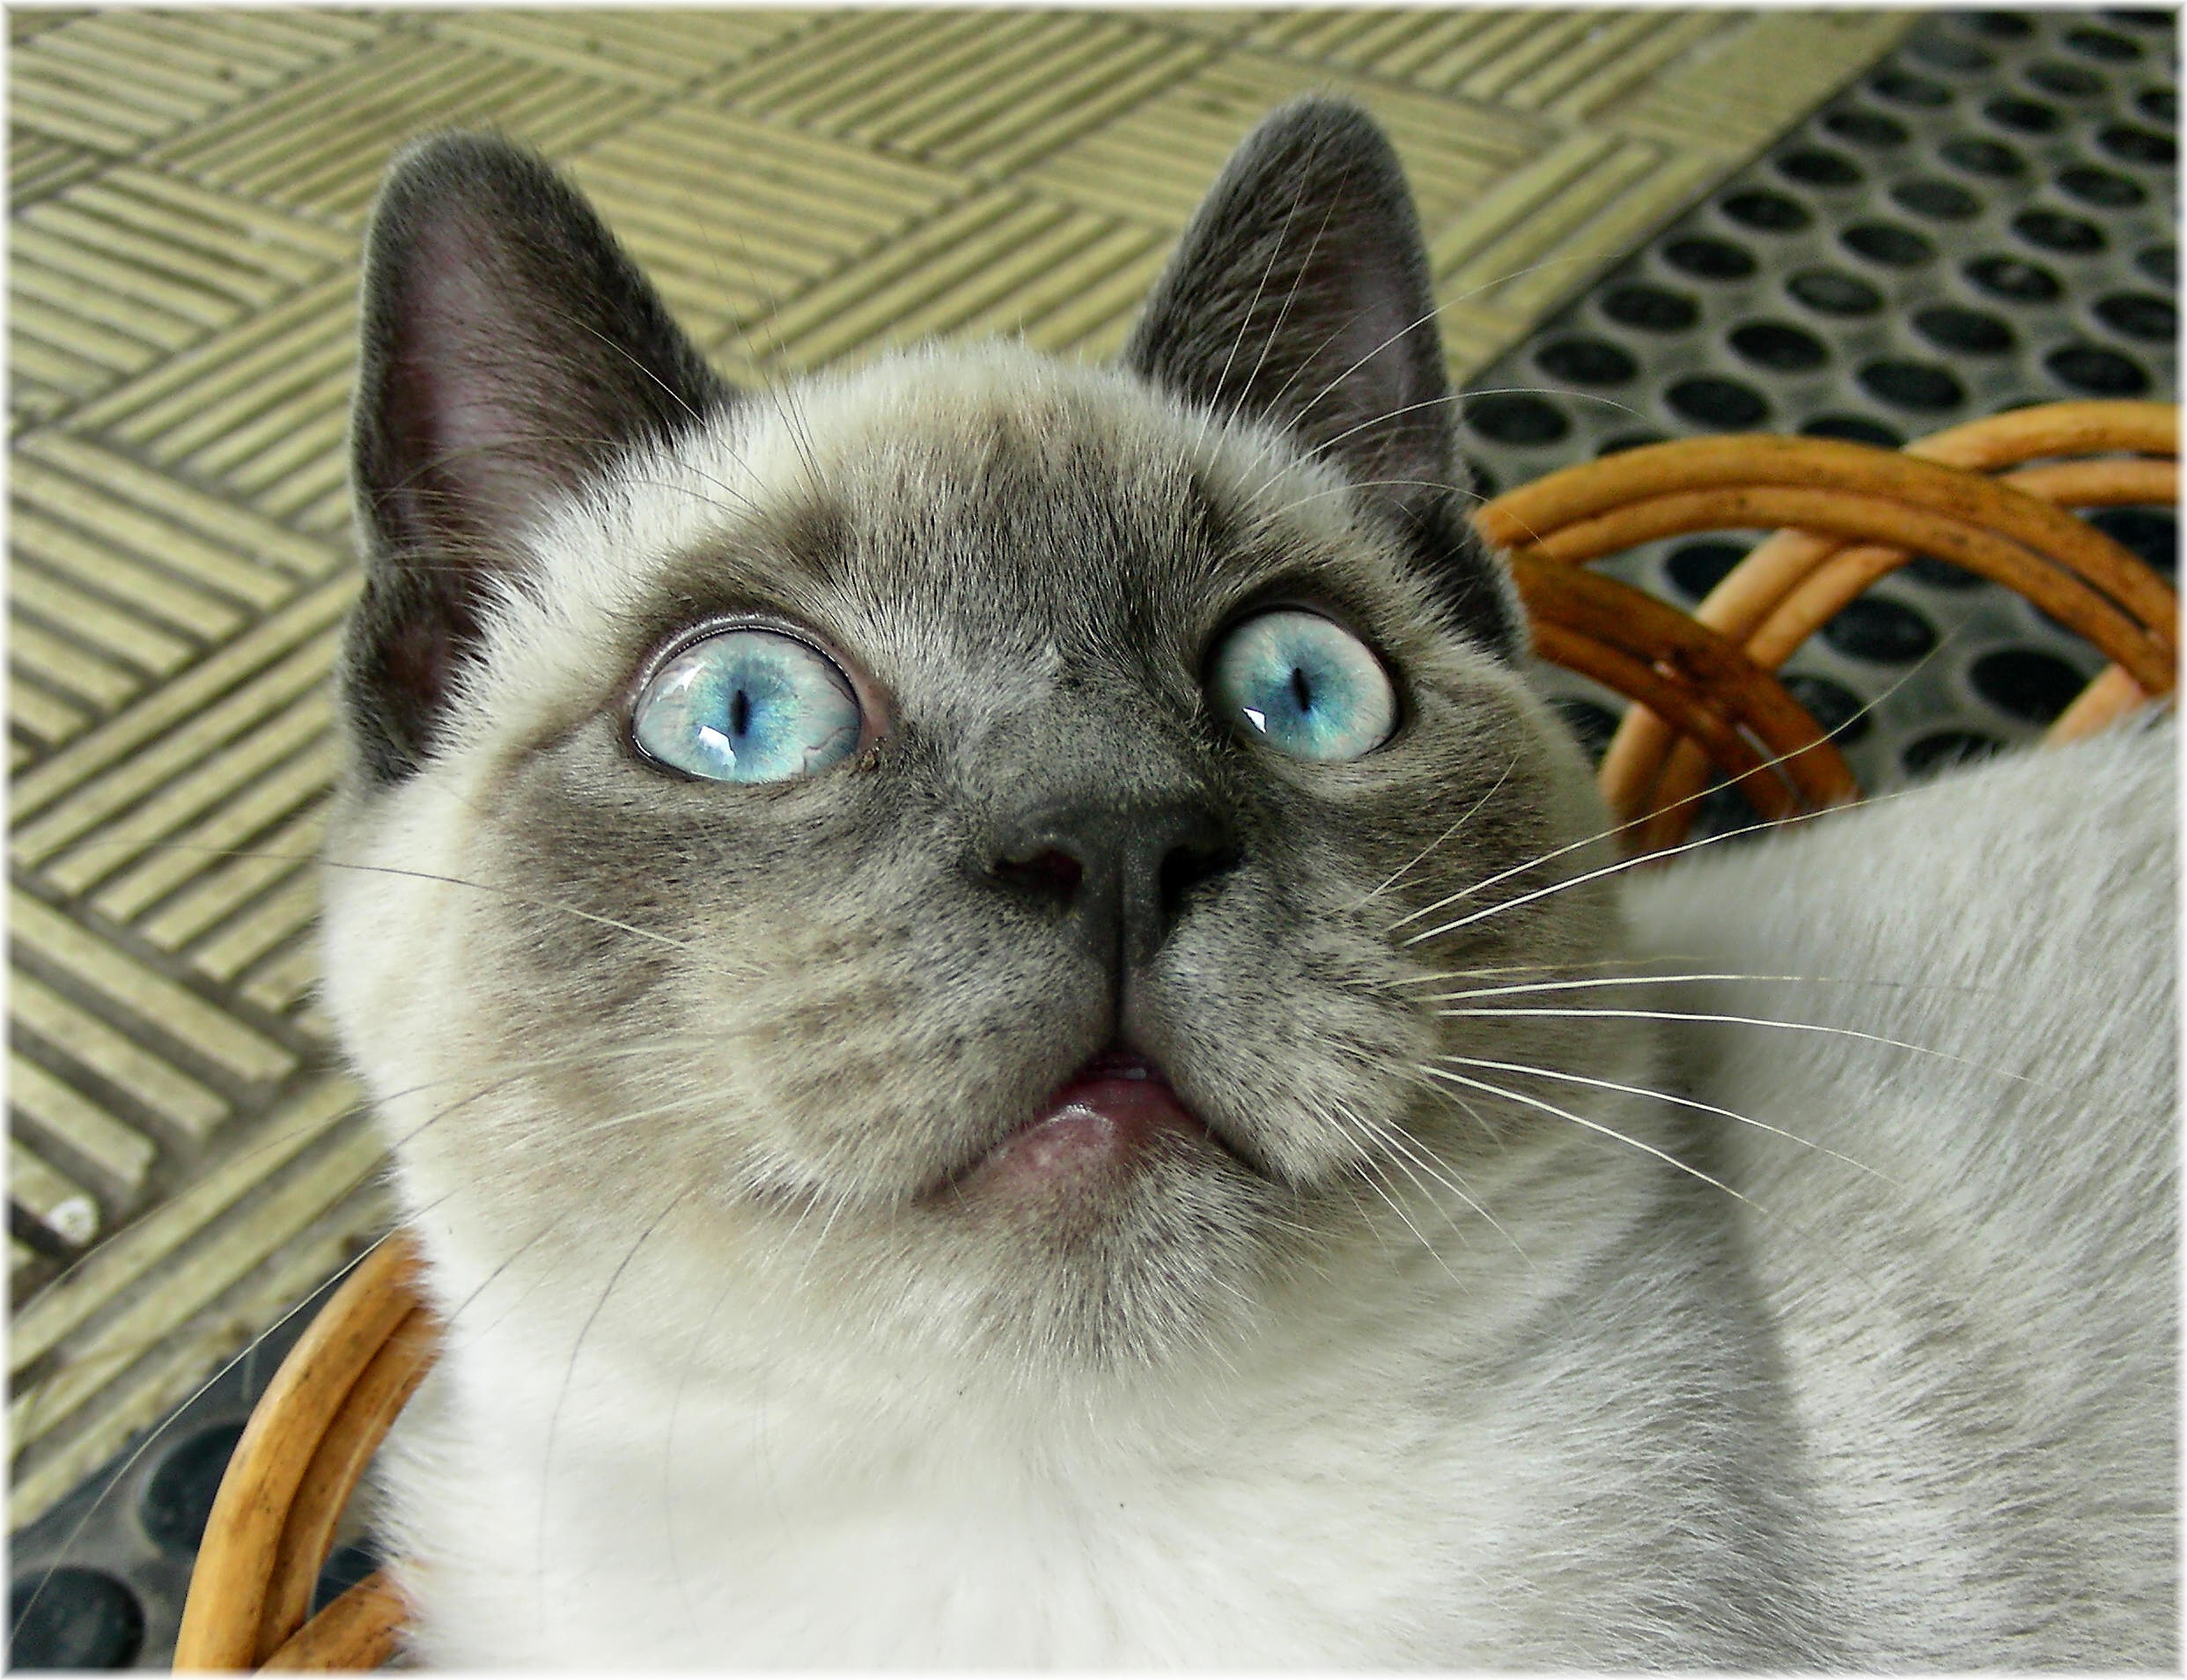
cat, mammal, fauna, close up, nose, whiskers, vertebrate, gatos, thai, burmese, animales, animais, mamiferos, mascotas, felinos, european shorthair, russian blue, korat, burmilla, small to medium sized cats, cat like mammal, carnivoran, domestic short haired cat, tonkinese, american shorthair